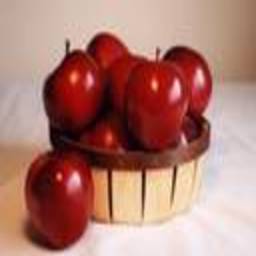
Label: Apple